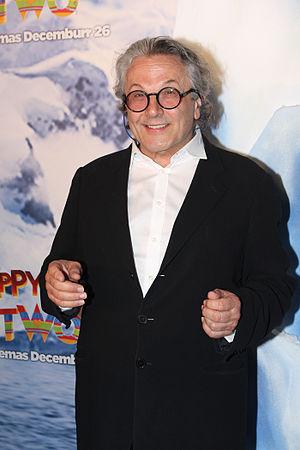
George Miller [dʒɔːdʒ ˈmɪlə], de son vrai nom Yorgos Miliotis, est un réalisateur, scénariste et producteur de cinéma australien, né le 3 mars 1945 à Chinchilla.